Marvel: Ultimate Alliance 2

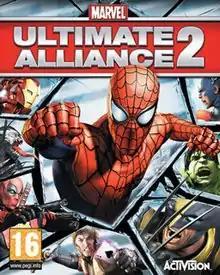
European box art

Marvel: Ultimate Alliance 2 is a 2009 action role-playing video game featuring characters from Marvel Comics. It is the sequel to 2006's "", and the second installment in the "Marvel: Ultimate Alliance" series. The game was jointly developed by Vicarious Visions (PlayStation 3 and Xbox 360), n-Space (Nintendo DS, PlayStation 2 and Nintendo Wii) and Savage Entertainment (PlayStation Portable) and published by Activision in September 2009. A port for the PlayStation 4, Xbox One and Microsoft Windows by Zoë Mode was released in July 2016.